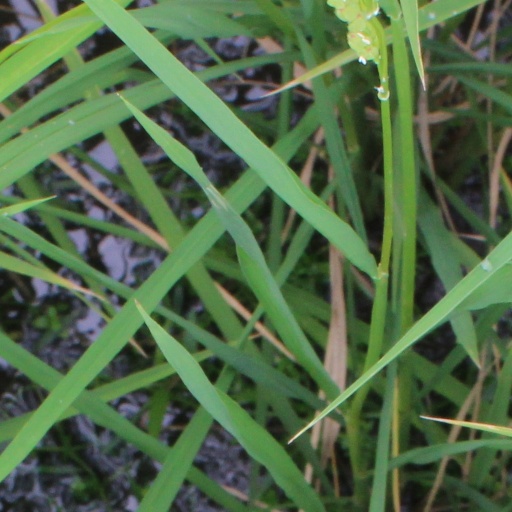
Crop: rice